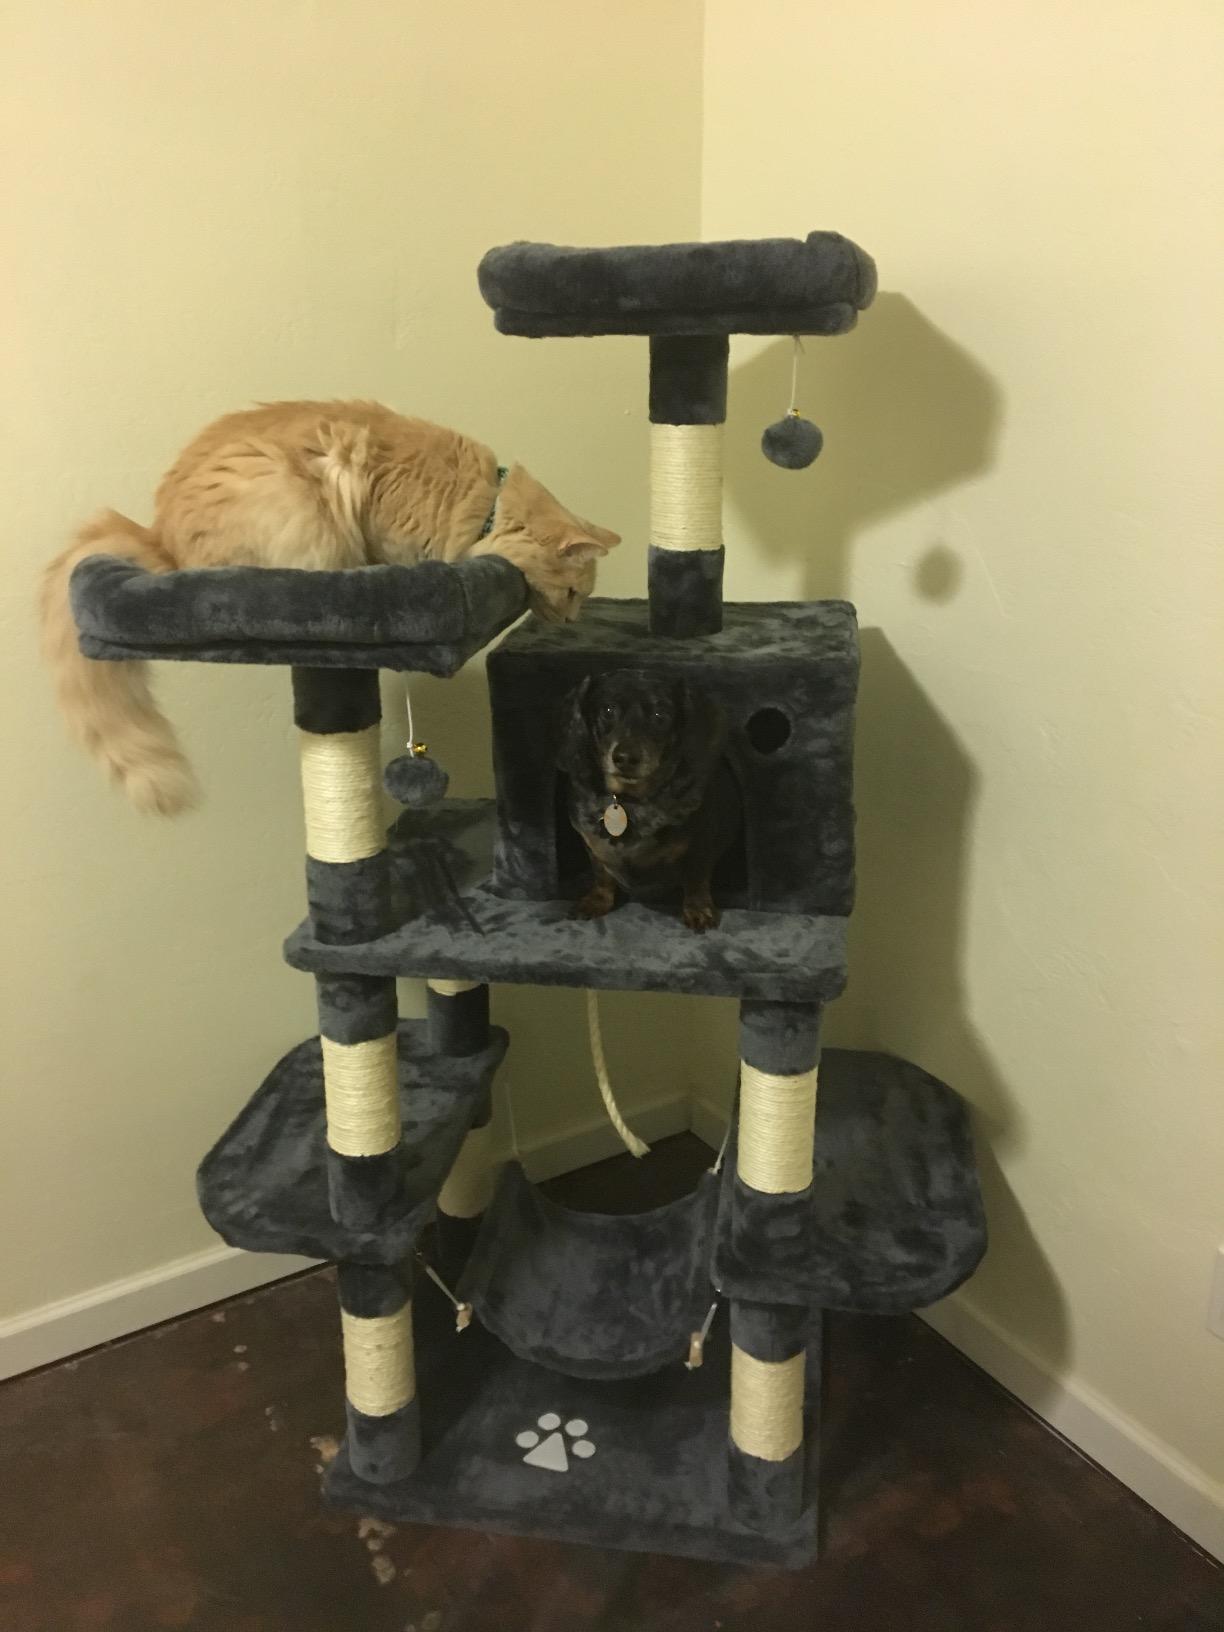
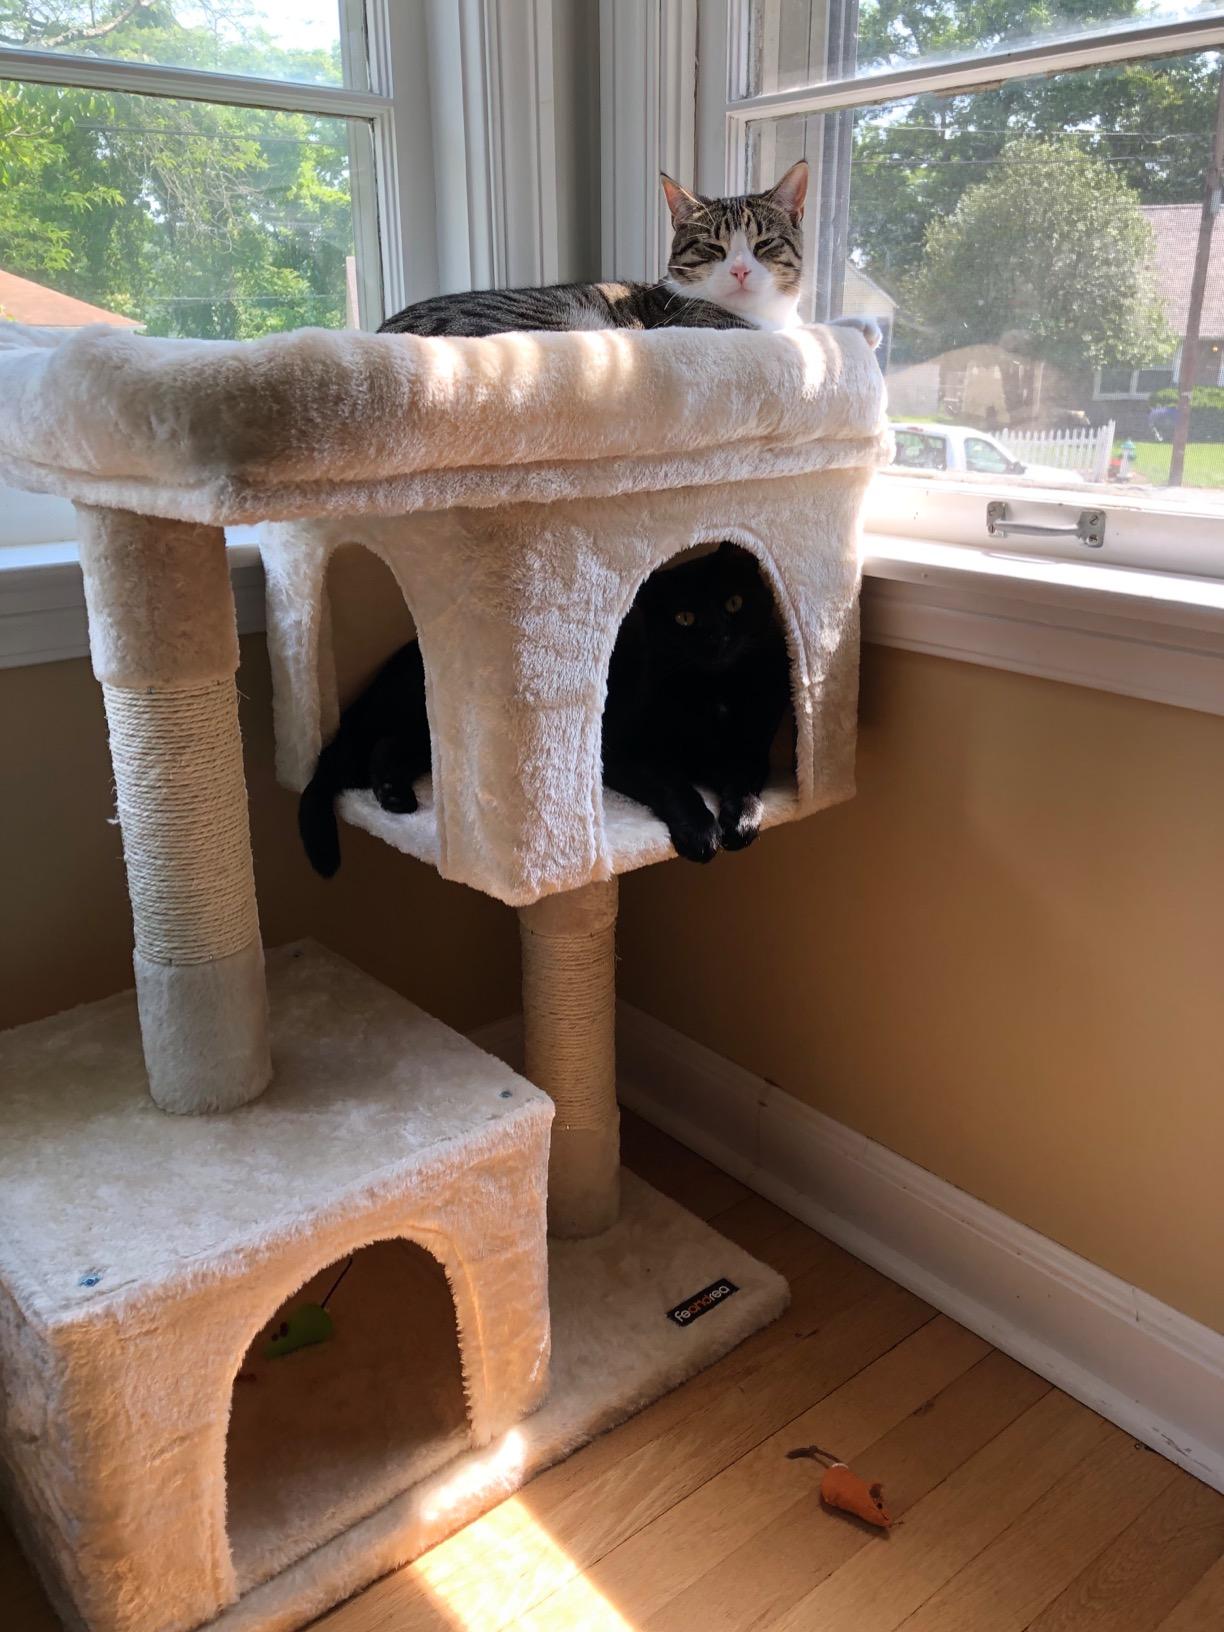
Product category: items_cat tree
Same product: no